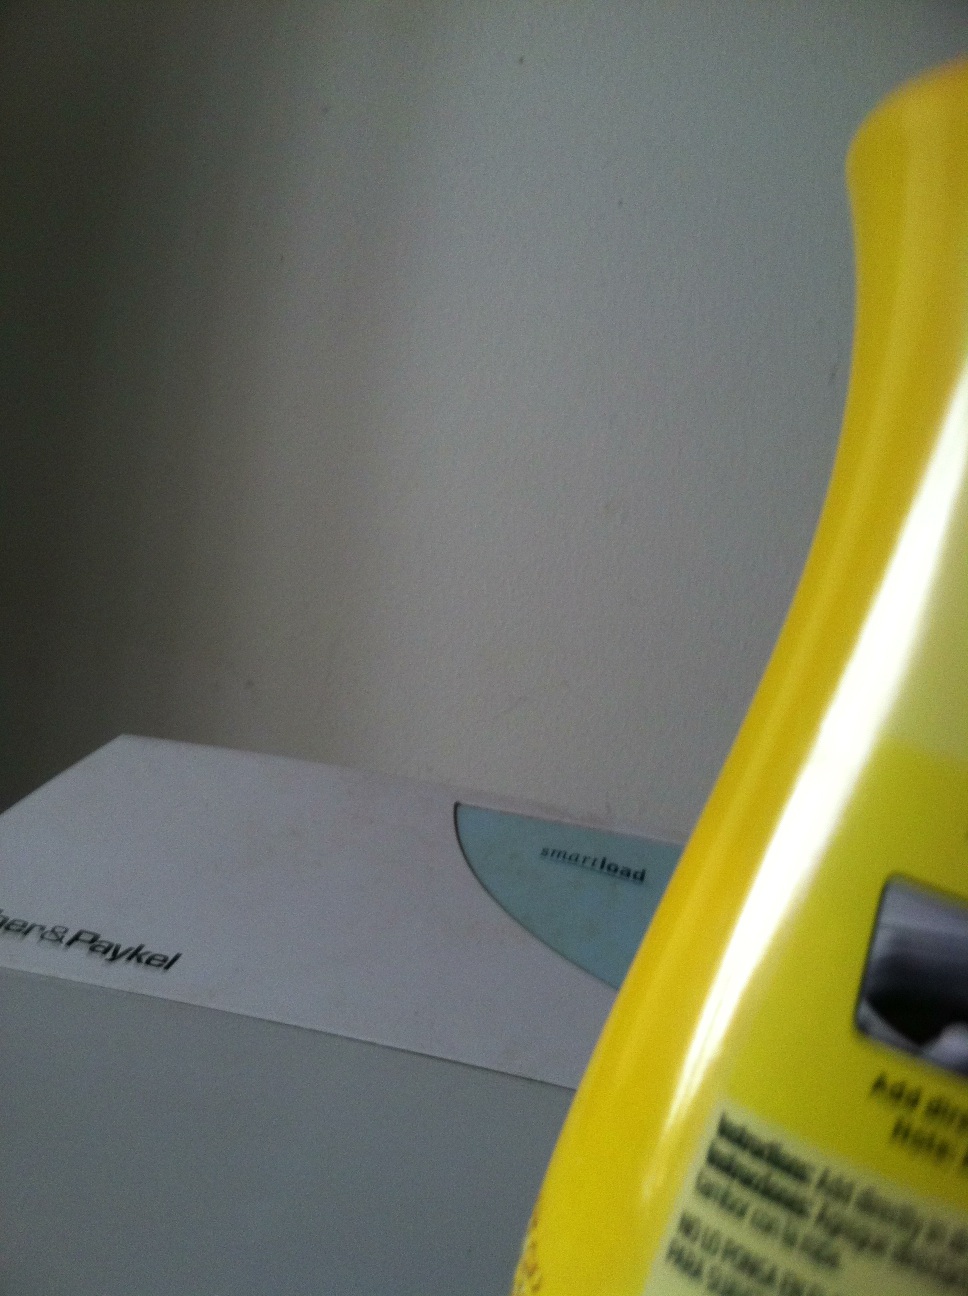Question: Please identify this bottle.
Answer: unanswerable